Girl Scouts of the Philippines

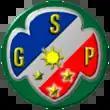
Old GSP official logo (1940–2010)

Since 1995, the organization lost nearly half of its members; the membership number decreased from 1,275,113 in 1995 to 671,267 in 2003.